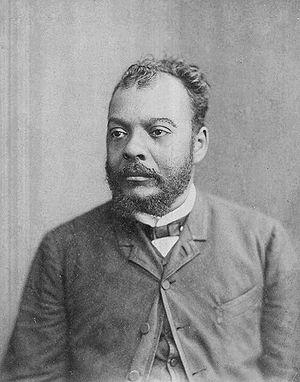
Le terme Afro-Brésiliens désigne les habitants noirs du Brésil, lesquels sont généralement des descendants d’esclaves originaires d’Afrique. Ce terme n’est pas d’un usage très répandu au Brésil même, où constructions et classifications sociales reposent sur l’apparence plutôt que sur l’ascendance réelle ; les personnes présentant des traits africains visibles, en particulier une peau sombre, sont généralement nommés negros ou, moins communément, pretos. Les membres d’un autre groupe de population, les pardos, sont susceptibles également de posséder une ascendance africaine, à des degrés divers. En fonction des circonstances, ceux dont les traits africains sont plus patents seront souvent catalogués par les autres comme negros, et par conséquent tendront à s’identifier eux-mêmes comme tels, au contraire de ceux chez qui ces traits sont plus discrets. Il importe de noter du reste que les termes pardo et preto sont peu usités en dehors du domaine des recensements statistiques, et que la société brésilienne dispose d’une panoplie de mots pour caractériser les personnes d’origine raciale mixte.
José Carlos do Patrocínio, né le 9 octobre 1853 et mort le 29 janvier 1905, est un écrivain et journaliste brésilien.